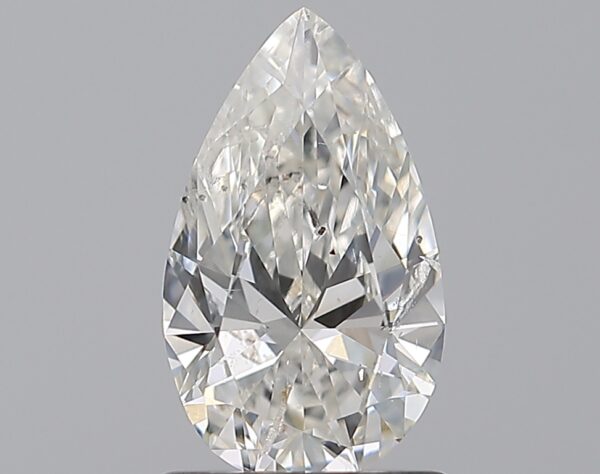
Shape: pear
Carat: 1
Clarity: SI2
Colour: I
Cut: EX
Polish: VG
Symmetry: VG
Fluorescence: N
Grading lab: GIA
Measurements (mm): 9.33 x 5.51 x 3.25